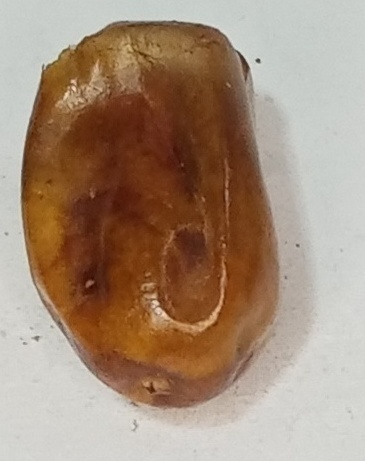
Variety: fasli-toto
Size: medium
Grade: grade-1